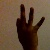
The image shows a hand gesture representing the number 9 in Indian Sign Language.